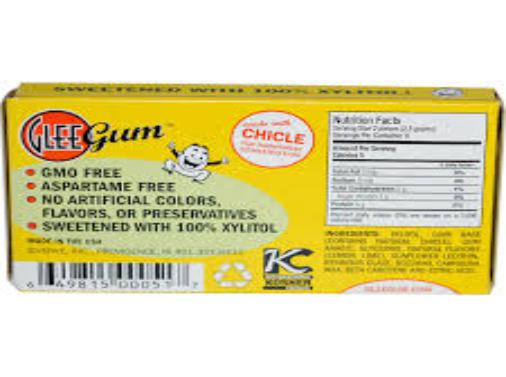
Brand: Glee Gum
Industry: Food